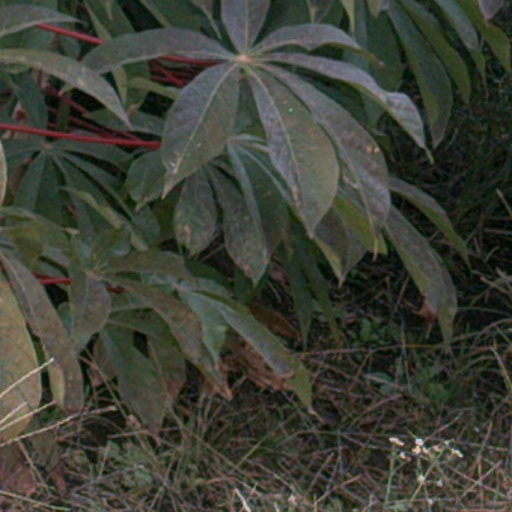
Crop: cassava